Amanit

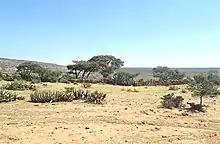
Along trek 16

Birdwatching (for the species, see the main Dogu'a Tembien page) can be done particularly in exclosures and forests. The following bird-watching sites have been inventoried in the "tabia" and mapped.